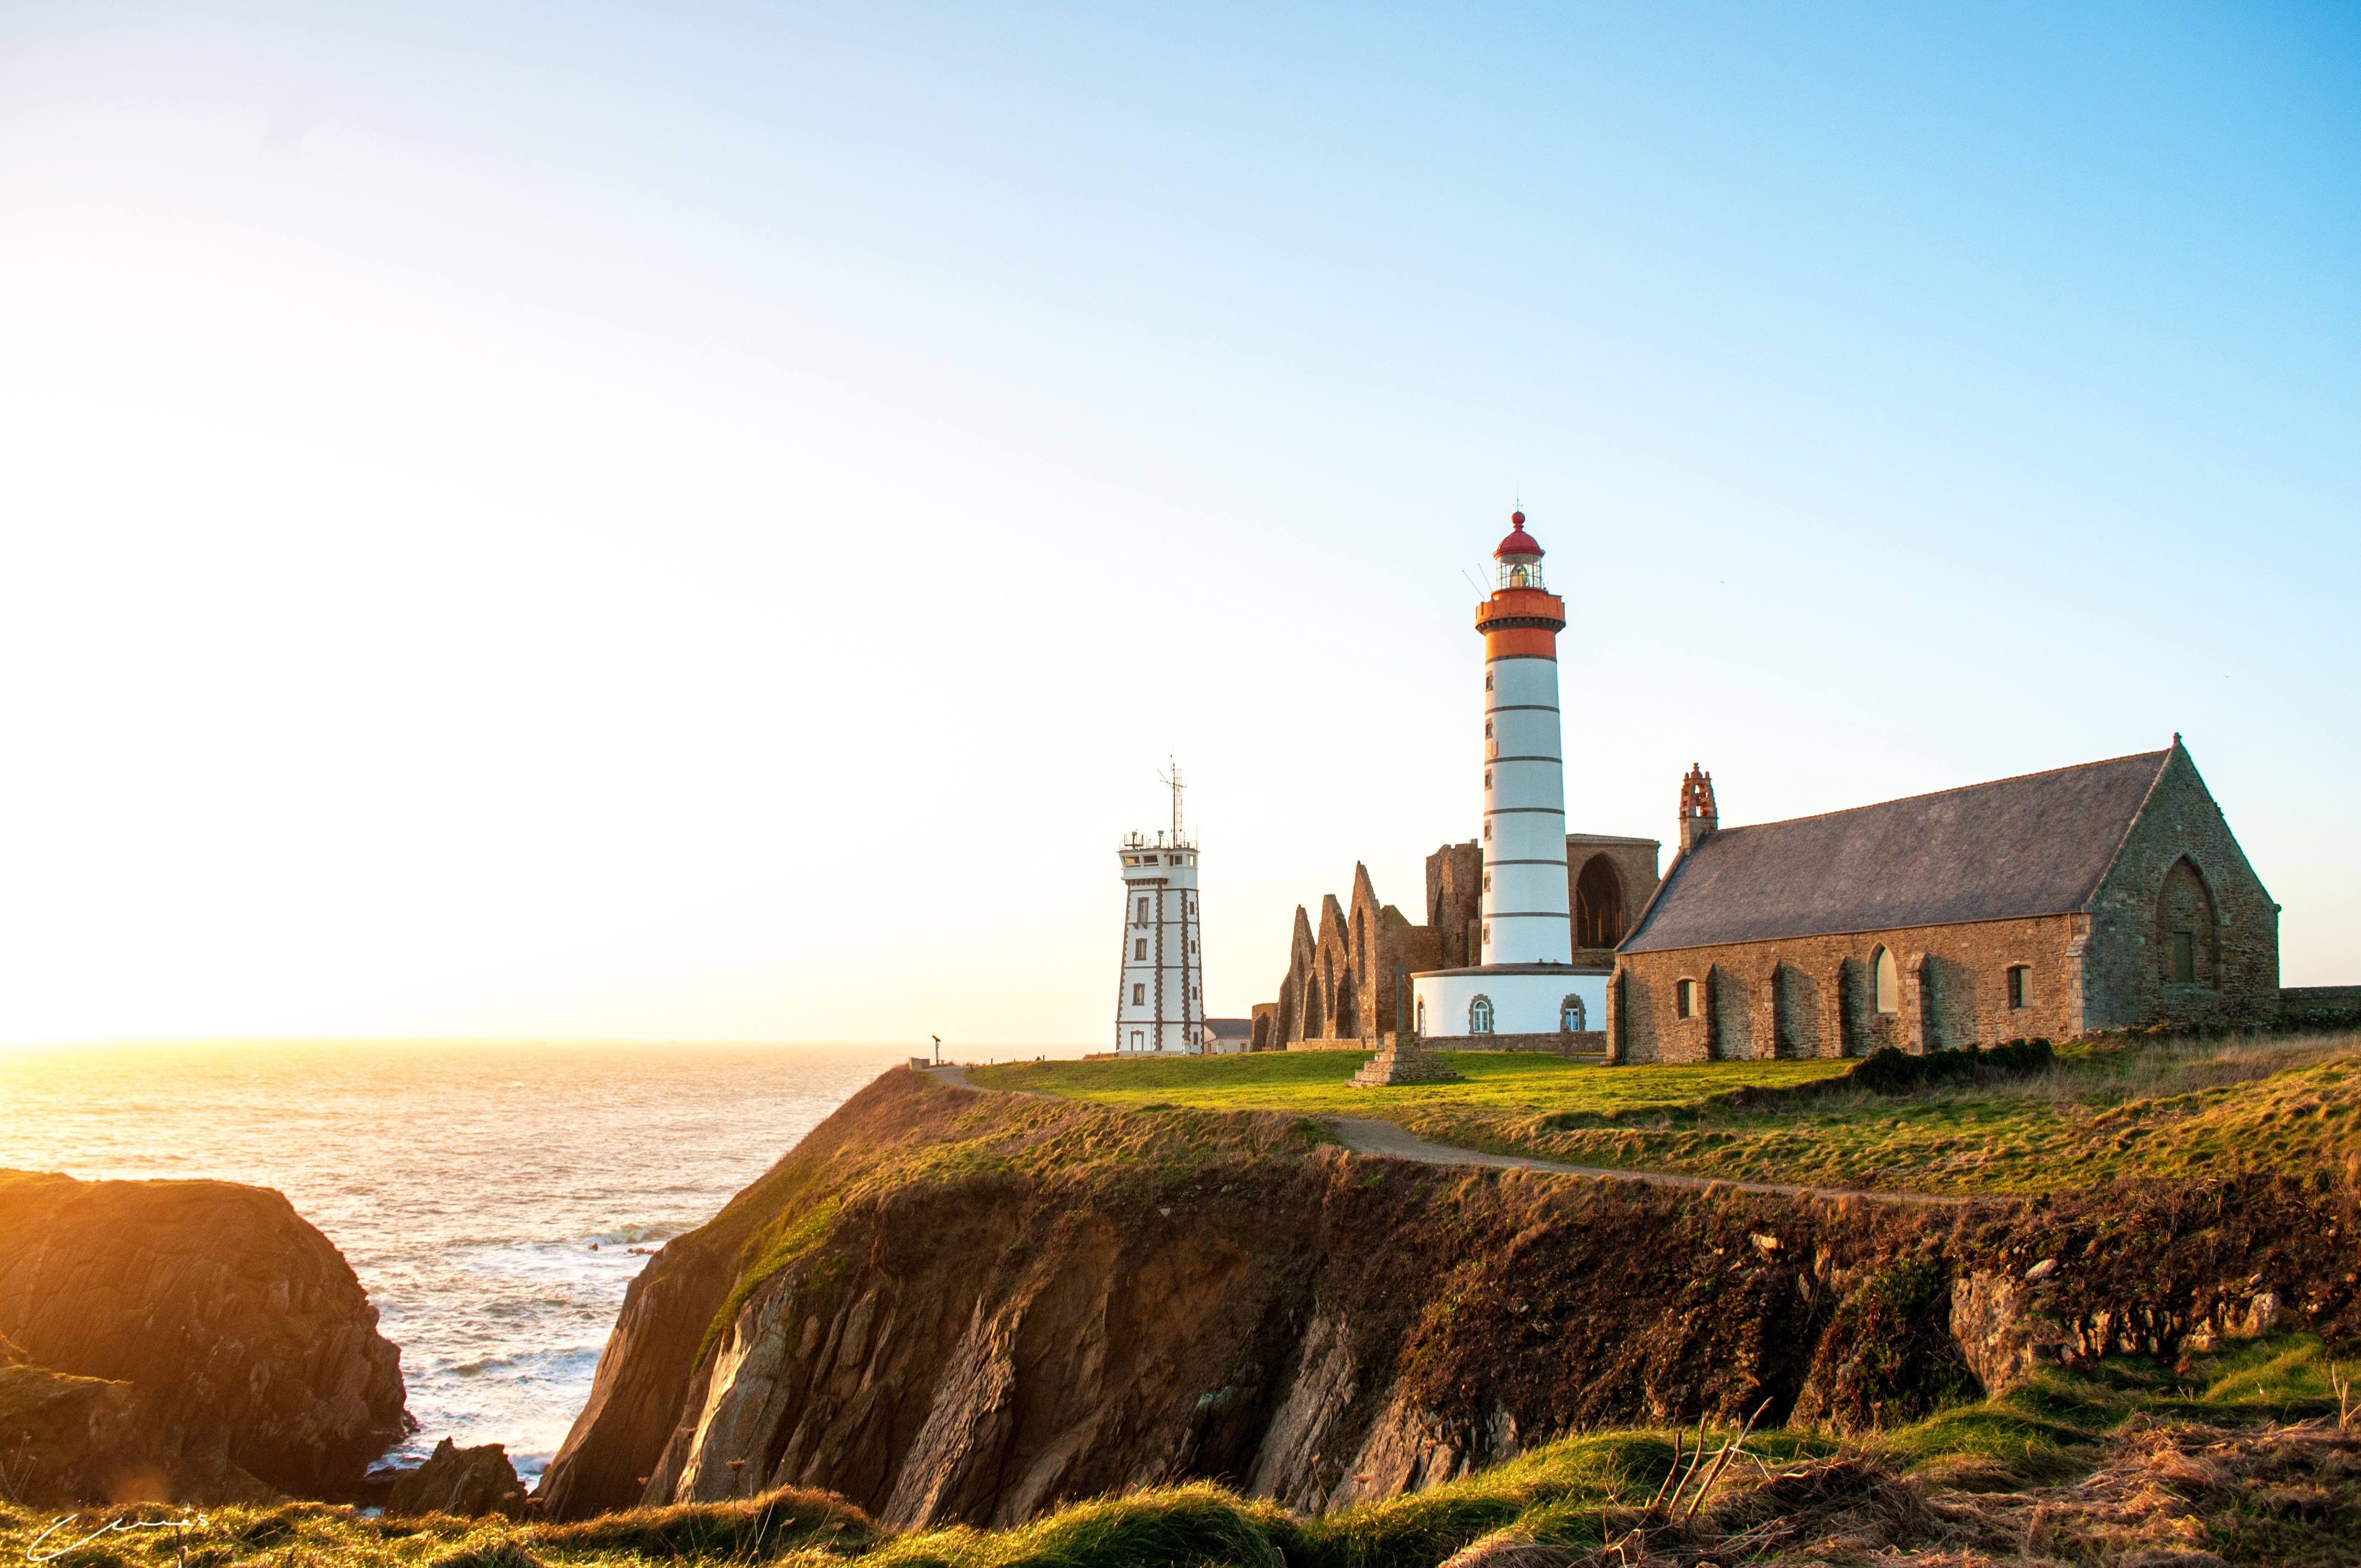
sea, coast, lighthouse, tower, landmark, beacon, church, historic